Lewis Ginter

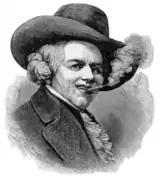
The Allen & Ginter logo

In 1872, Ginter joined John F. Allen to form John F. Allen & Company, which manufactured chewing tobacco, pipe tobacco and a small line of cigars. Shortly after, at Ginter's urging, the firm was the first to manufacture cigarettes with mild, 100% domestic bright leaf tobacco, grown in the Virginia and North Carolina piedmont, rather than with strong "Turkish" tobaccos. When the firm released its first cigarettes in 1875, it was the first in the South to manufacture cigarettes as its primary branded product. Early production began in a factory with twenty young, white women, who hand-rolled the cigarettes. Initially, the cigarettes weren't successful in the South, where men overwhelmingly preferred chewing tobacco. Around 1880, the firm was renamed Allen & Ginter. Ginter's "Richmond Gem" cigarettes were first a hit in London where, with help from his agent, John Morgan Richards, they were marketed as a foreign novelty. Allen & Ginter also manufactured cigarettes with "Turkish" tobacco or blends. Their brands included "Richmond Straight-Cut No. 1," "The Pet," "Dubec," "Opera Puffs," and "Our Little Beauties." In 1881, with growing competition in the tobacco industry, Ginter began leasing James Bonsack's newly-invented cigarette rolling machine. By 1888, Allen & Ginter employed over 1,000 workers and cigarette production increased from 100,000 per month to 2,000,000 per day. The firm eventually opened offices in London, Paris, and Berlin in order to meet foreign demand for their products. Allen & Ginter continued to prosper until they merged with J. B. Duke, Kinney Brothers Tobacco Company, Goodwin & Company and W.S. Kimball & Company to form the American Tobacco Company in January 1890. Ginter was offered the presidency, but declined and remained a director until his death.